Horeb, Carmarthenshire

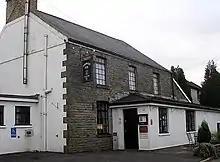
Waun Wyllt Inn, Horeb, Carmarthenshire.

Horeb is a hamlet in Carmarthenshire, Wales, near the town of Llanelli.